William Rosenwald

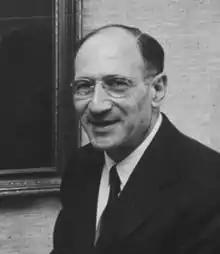

William Rosenwald (August 19, 1903 – October 31, 1996) was an American businessman and philanthropist. His American Securities Corporation invested in other business including AMETEK and Western Union International. He helped establish the nationwide United Jewish Appeal in 1939 and made other charitable grants through the William Rosenwald Family Fund. His father was Julius Rosenwald, the former chairman of Sears, Roebuck and Company and a leading philanthropist whose Rosenwald Fund built 5,000 schools for black children in the South a few decades after the Civil War.